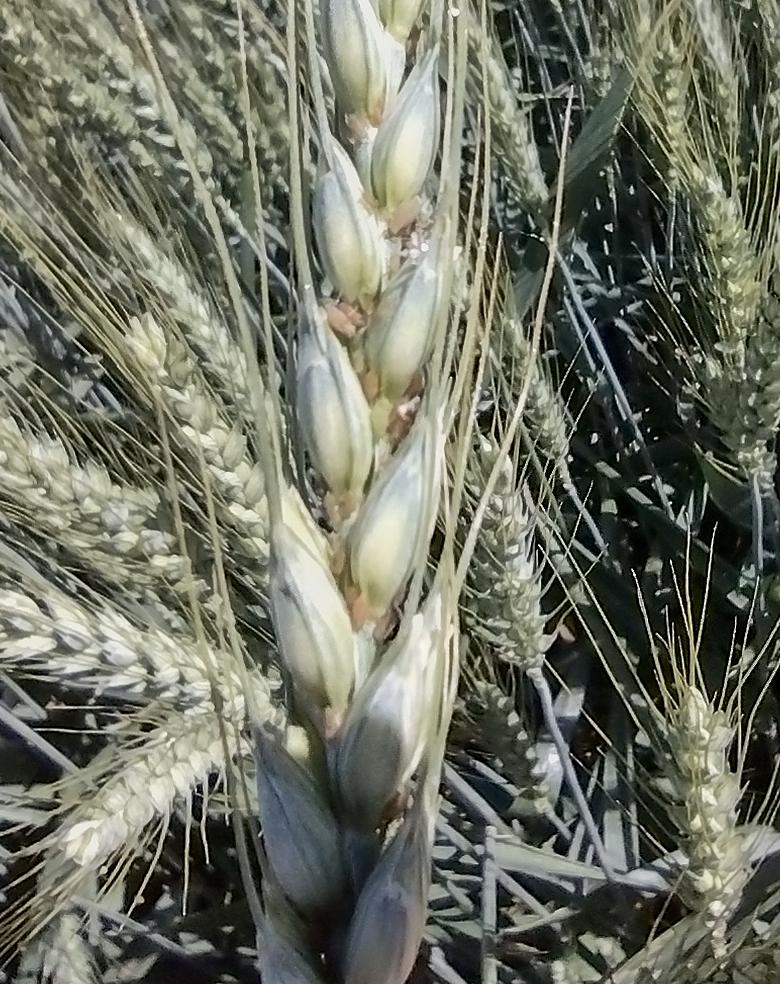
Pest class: english_grain_aphid